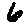
Label: 6